2015 Toyota/Save Mart 350

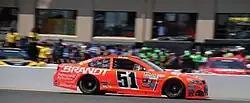
Justin Allgaier ran out of fuel halfway through the race.

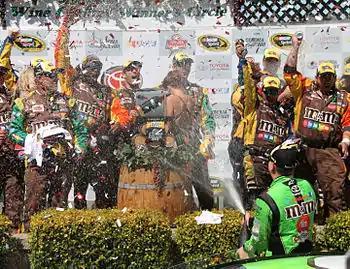

Allmendinger began reporting fuel pickup issues on lap 57. He made an unscheduled pit stop on lap 60. Justin Allgaier ran out of fuel on lap 65, but coasted the car back to pit road and the race stayed green. Johnson hit pit road on lap 67 and the lead was given back to Kurt Busch. The third caution of the race flew on lap 74 when J. J. Yeley, exiting turn 10, got loose and hit the inside wall. Johnson opted not to pit and reassumed the lead.